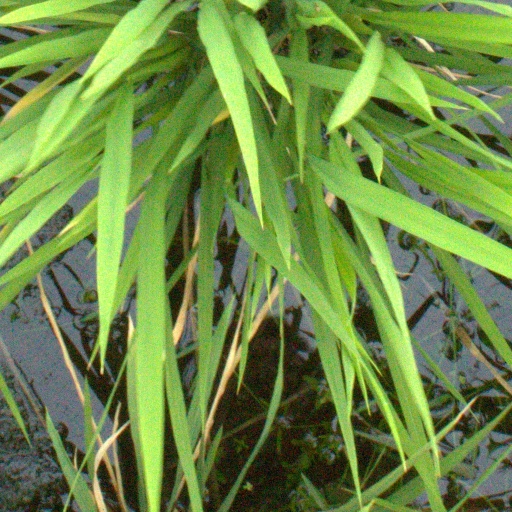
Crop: rice